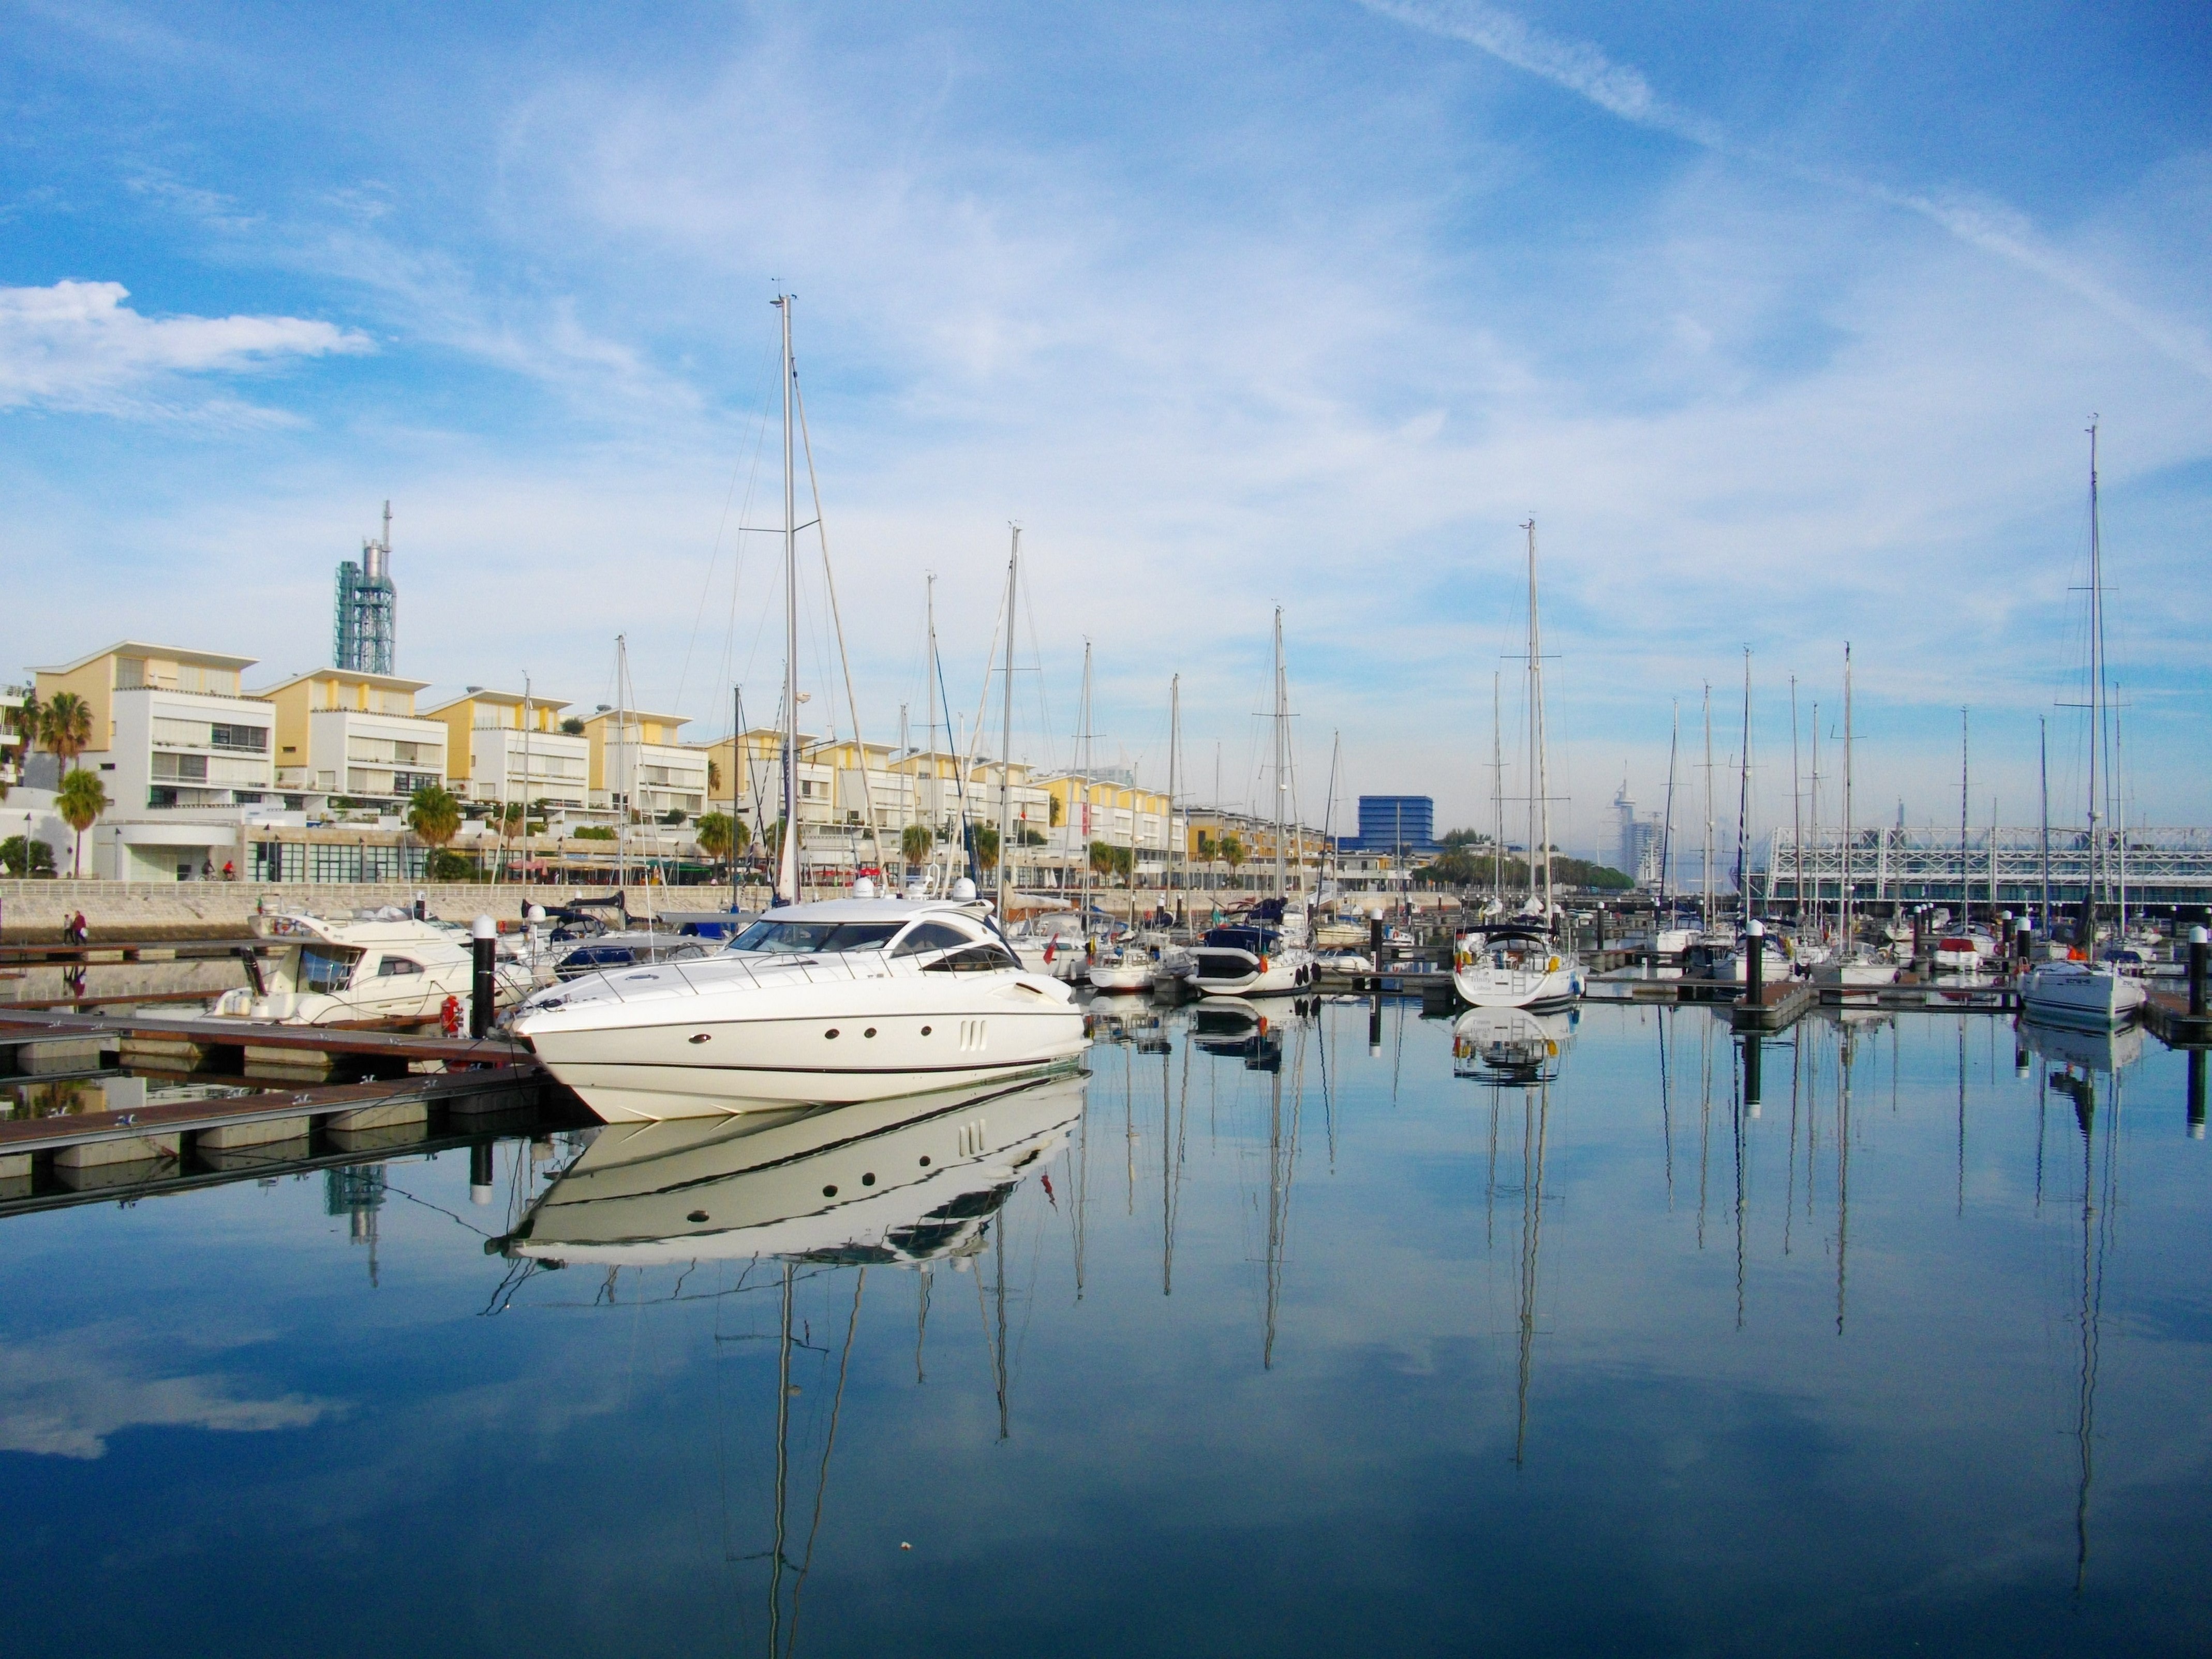
sea, water, dock, boat, pier, reflection, vehicle, bay, harbor, marina, port, boats, ships, portugal, vessels, watercraft, yachts, lisbon